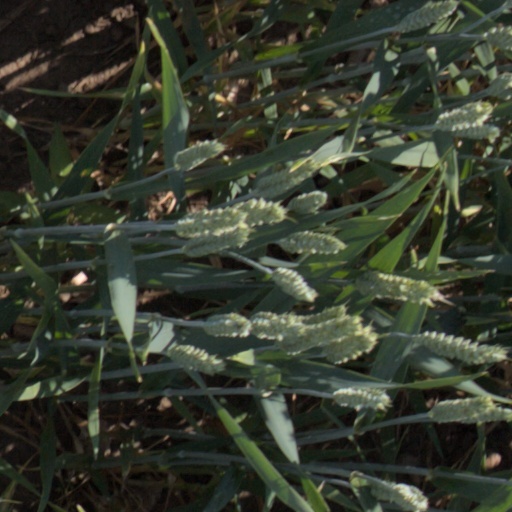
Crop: wheat